St Paul's Cathedral, Bendigo

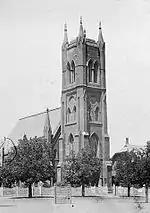
St Paul's, photographed in 1890

The building was designed by the architect Robert A. Love. The nave was dedicated in November 1868, the bell tower in 1873 and the chancel and transepts in 1927. Originally a parish church, St Paul's became the diocese's cathedral in 1981.